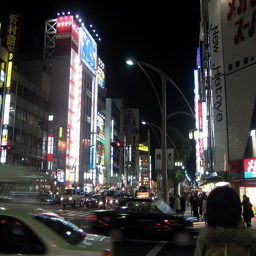
A busy city street filled with traffic and pedestrians.
an image of a night life scene that has cars passing by fast
A busy city intersection with people and cars
A cityscape at night with cars on street and people on sidewalks.
Many cars are driving swiftly on the well lit city streets.